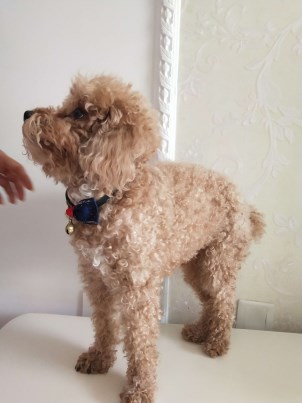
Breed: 7449-n000128-teddy